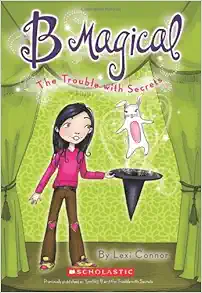
B Magical #2: The Trouble with Secrets
Category: Books
About the Author Lexi Connor loves word searches, crosswords, and word puzzles. When she was younger, she won her county bee and traveled to the regional competition, where, in a moment of extreme stage fright, she misspelled "C-E-M-E-T-E-R-Y." She lives with her black cat named Abbey in Massachusetts.
Features: An enchanting new series about an eleven-year-old witch, Beatrix, will cast a S-P-E-L-L on readers!Eleven-year-old Beatrix is thrilled -- she can finally cast spells just like the rest of her family. When her non-magical best friend George finds out her secret, however, the result is T-R-O-U-B-L-E!